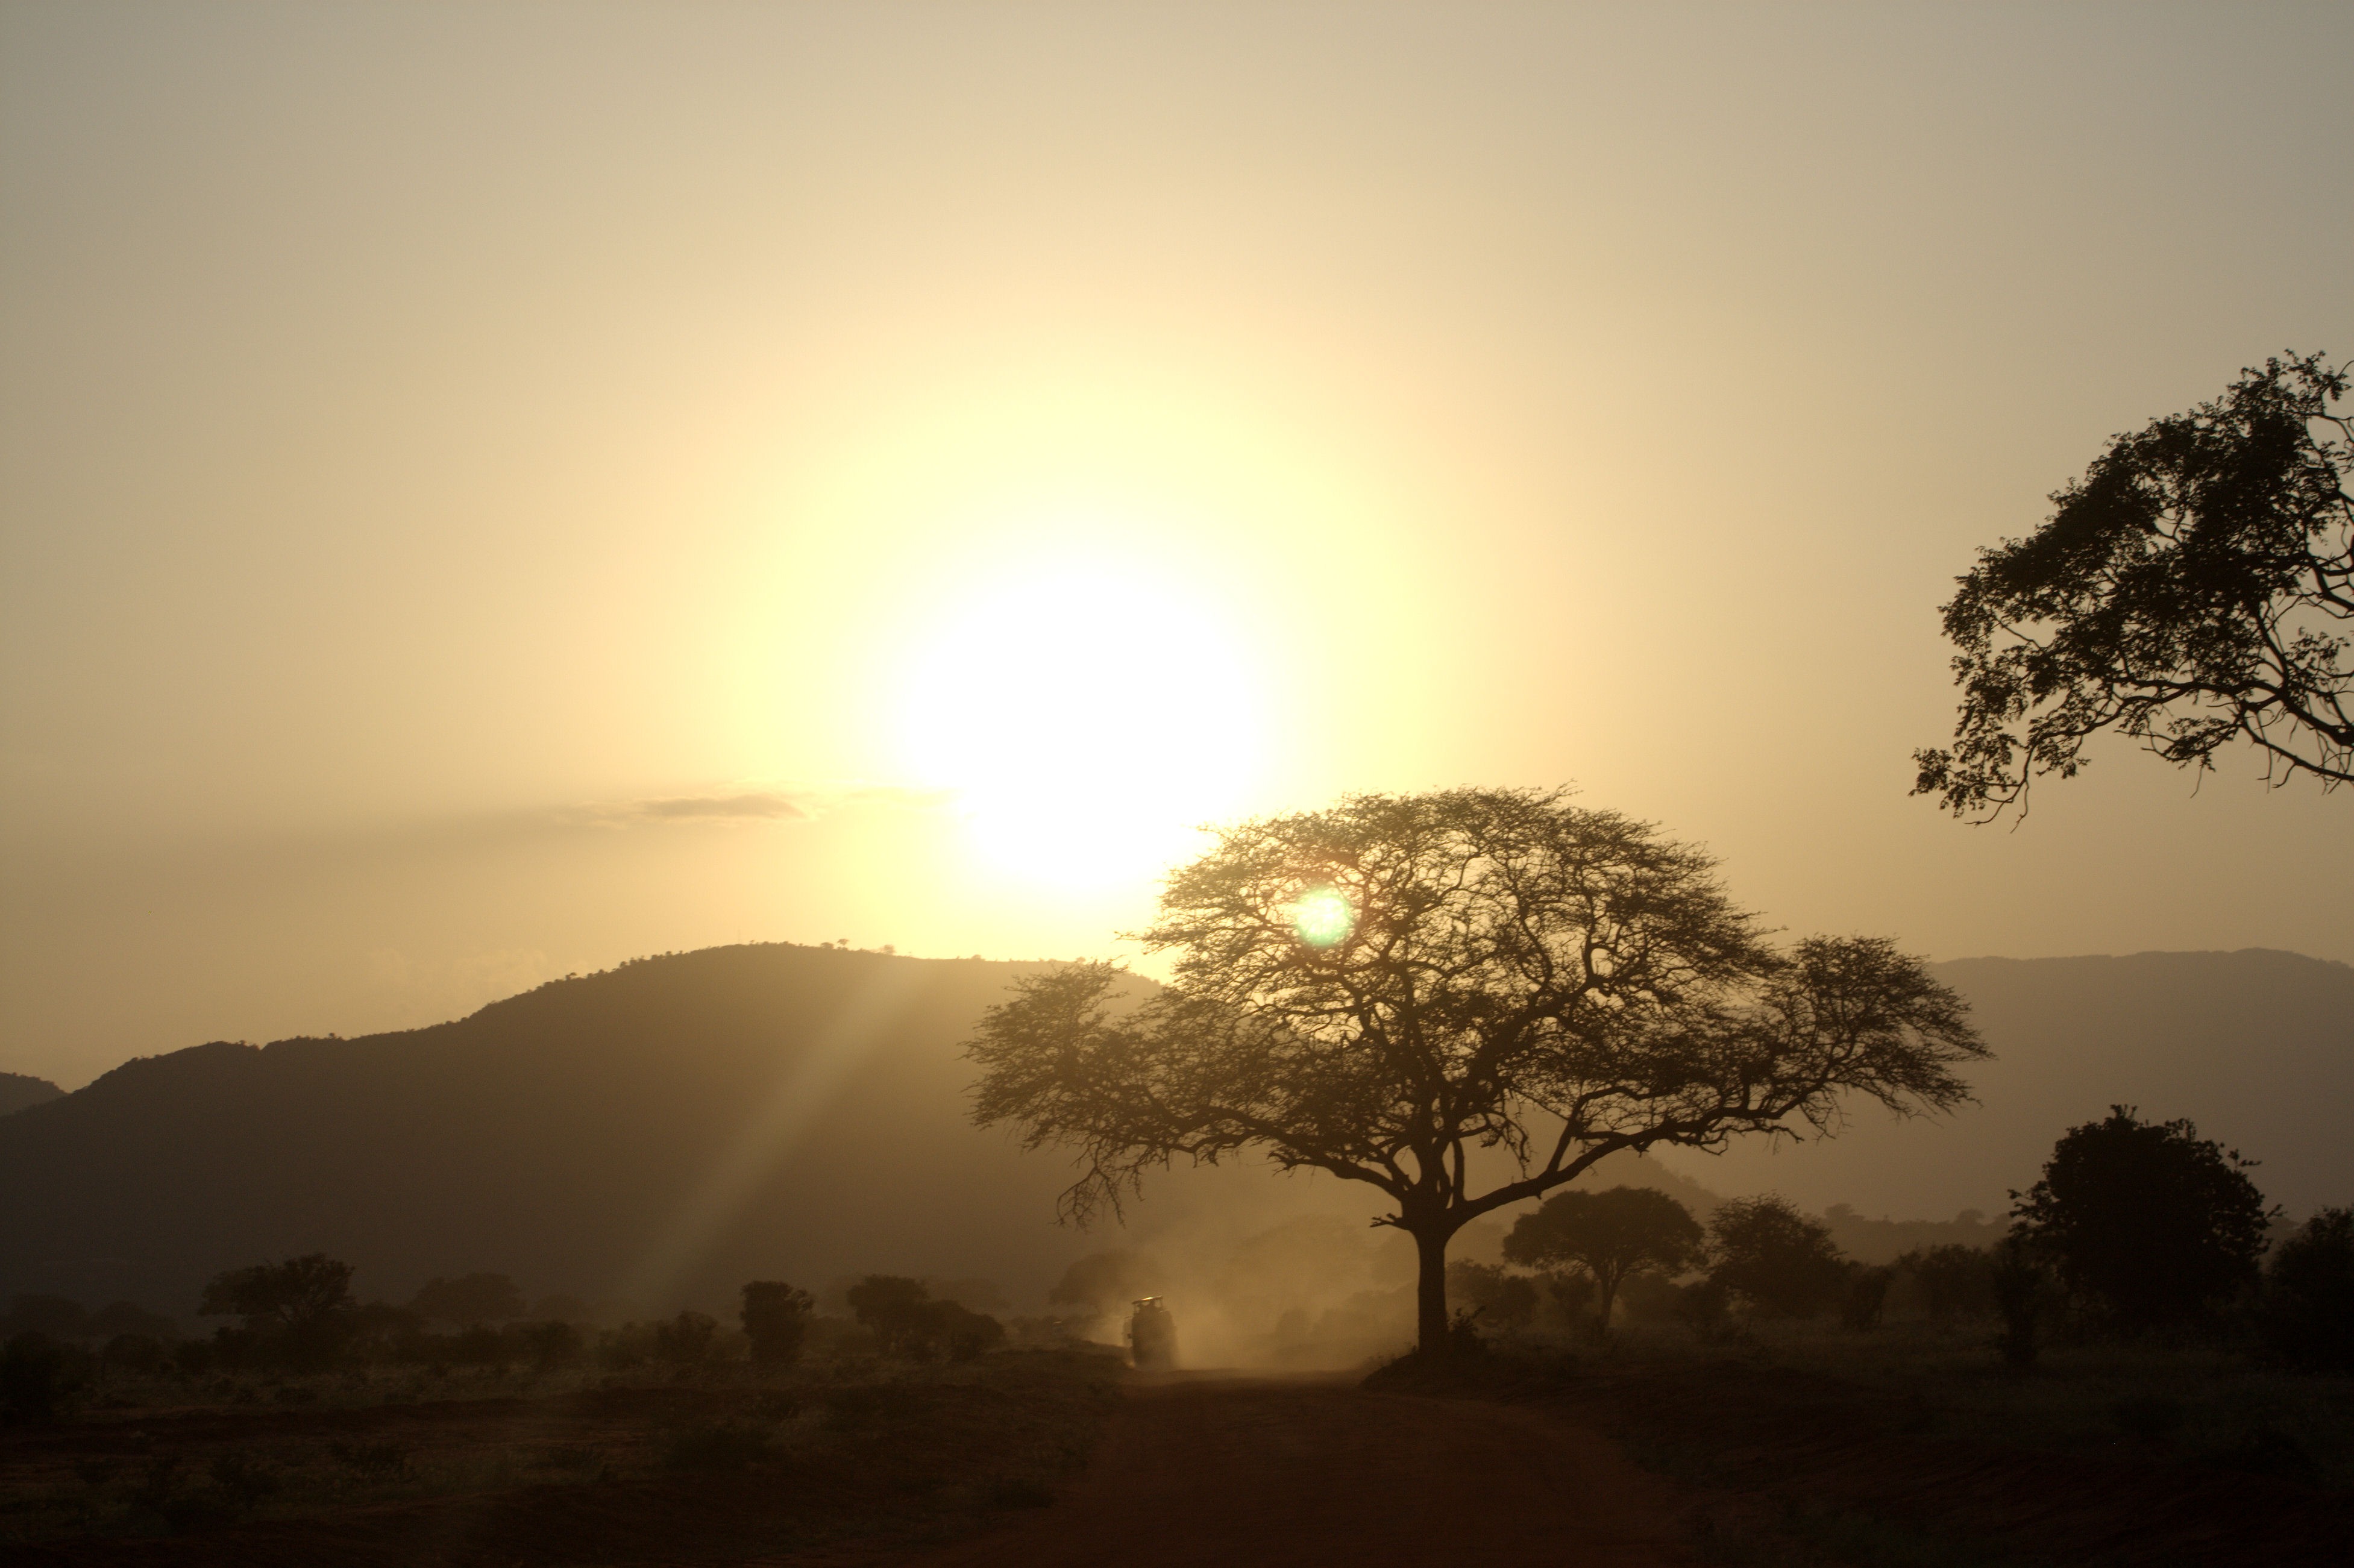
tree, nature, horizon, cloud, sky, sun, fog, sunrise, sunset, mist, sunlight, morning, hill, dawn, atmosphere, dusk, evening, africa, haze, holiday, trees, atmospheric phenomenon